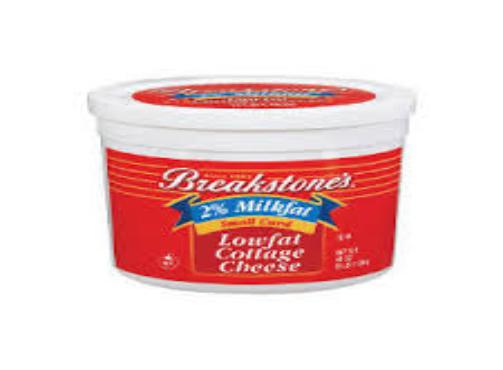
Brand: Breakstone's
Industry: Food